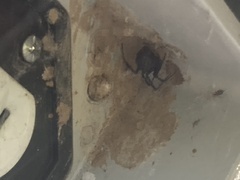
Species: Lactrodectus_hesperus